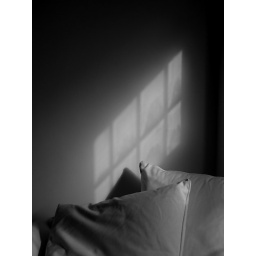
sofa by the window